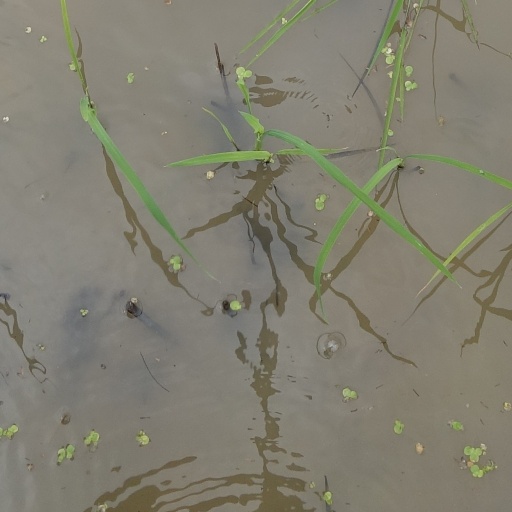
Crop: rice